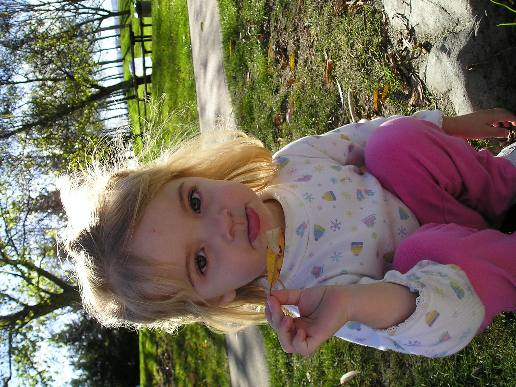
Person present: No